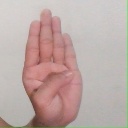
अक्षर: ब